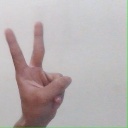
अक्षर: क